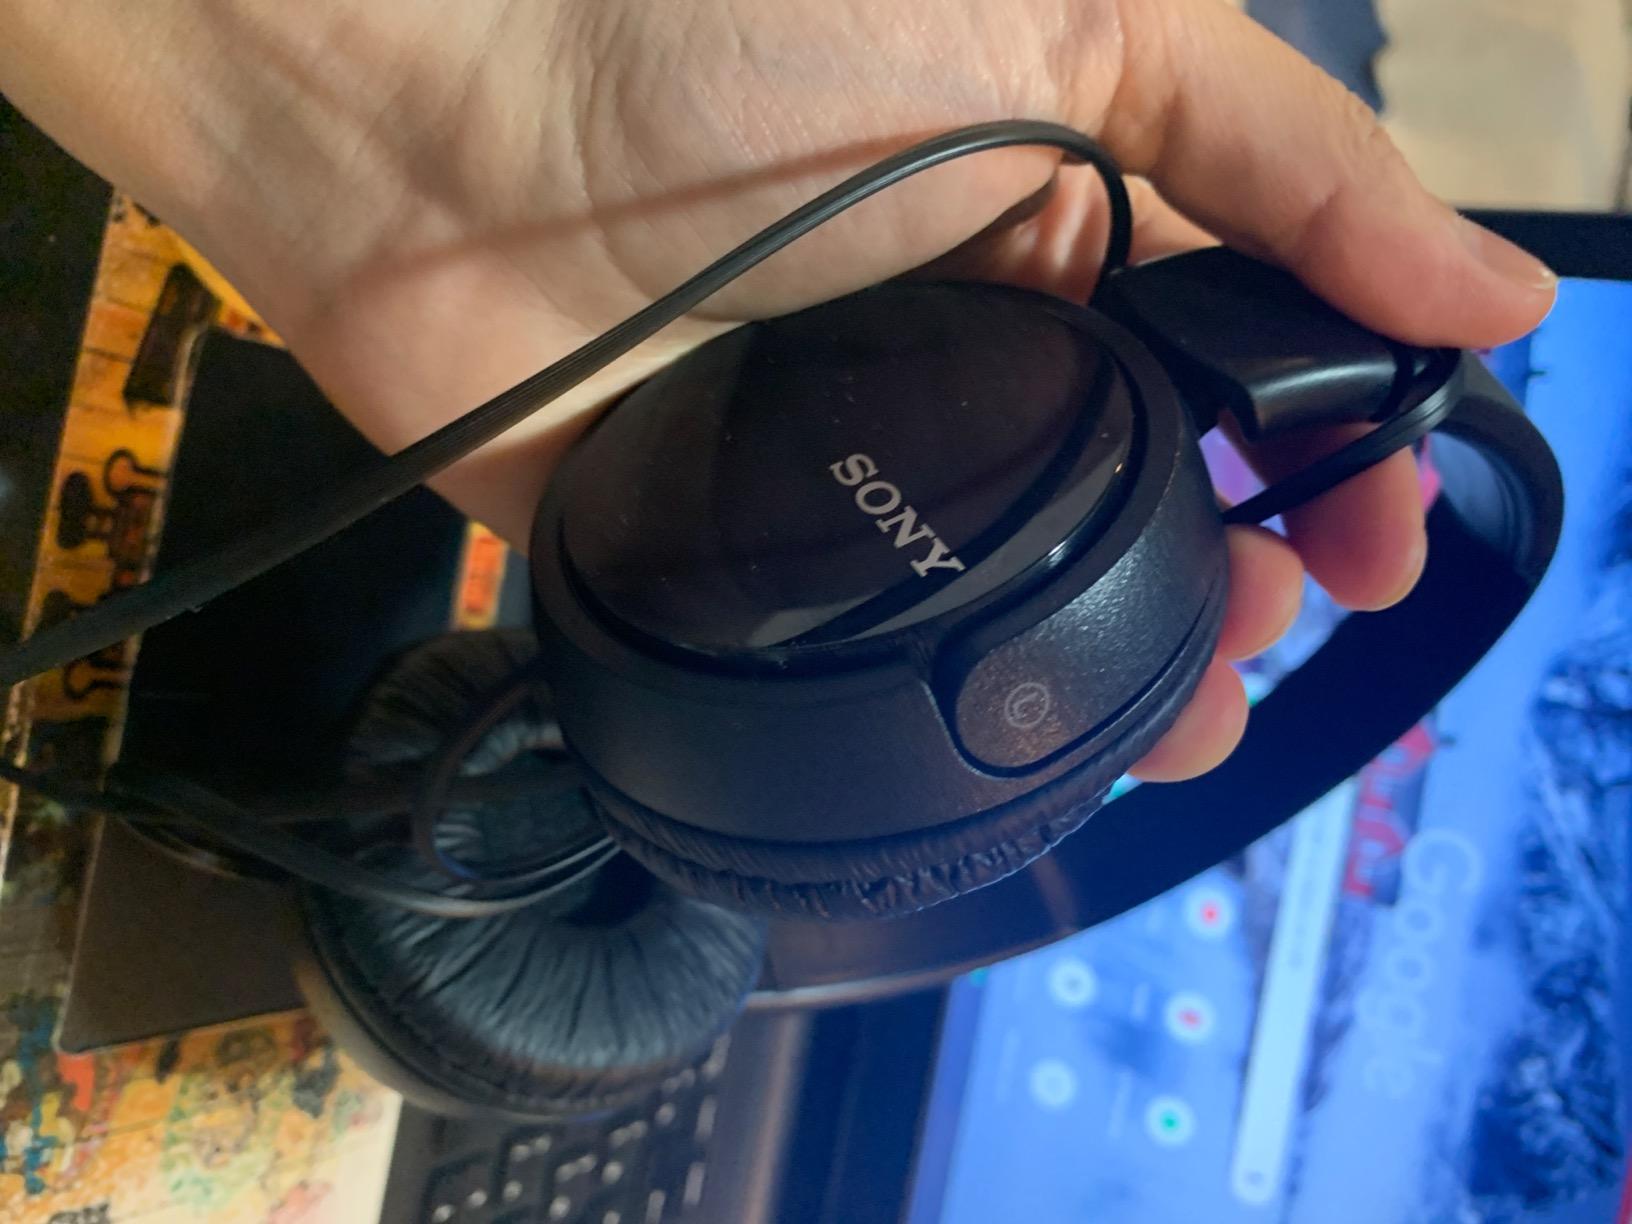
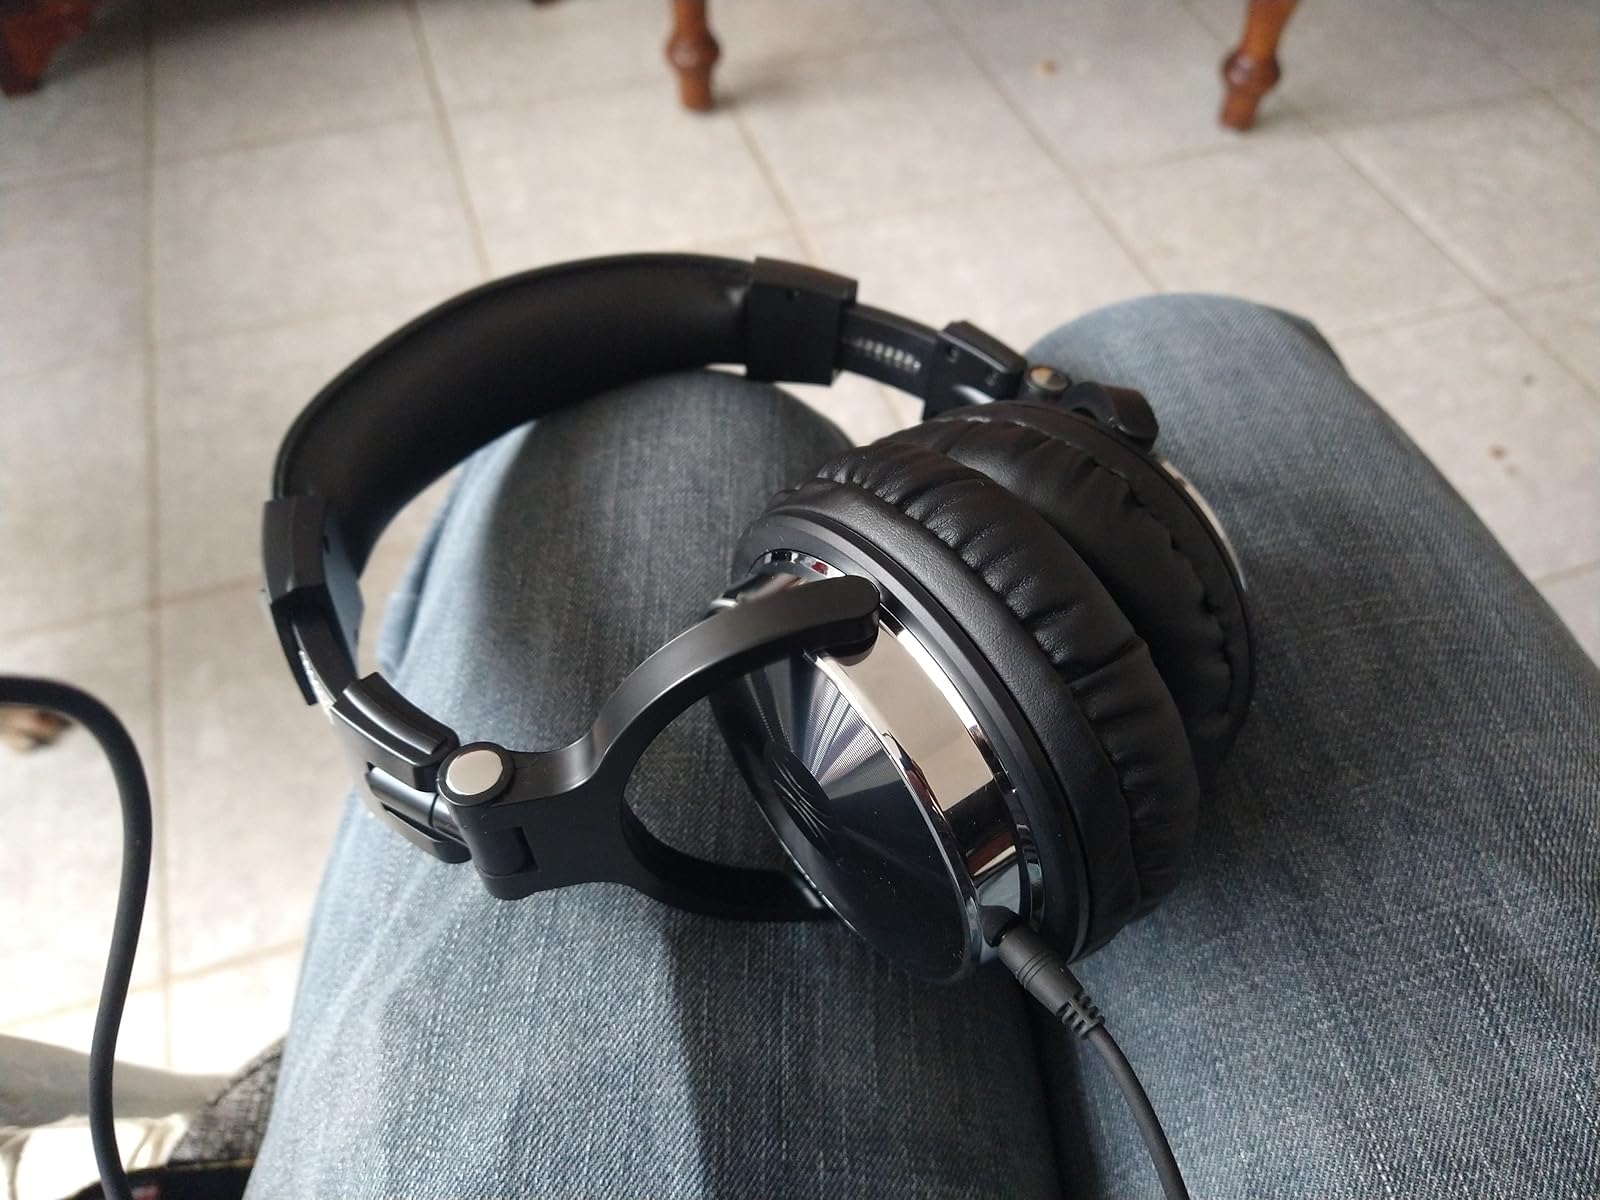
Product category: headphones
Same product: no